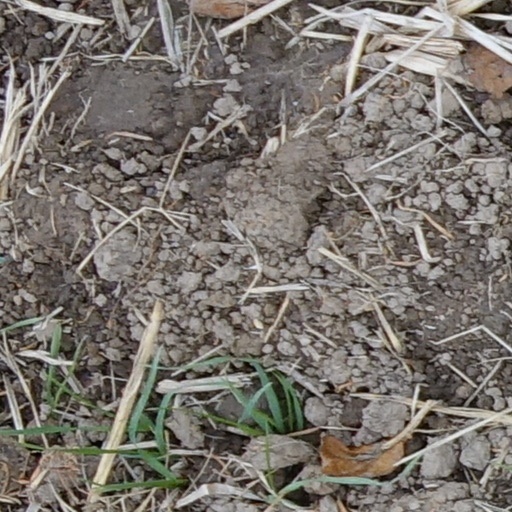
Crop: wheat